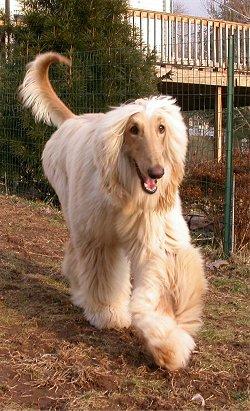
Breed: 222-n000013-Afghan_hound